Hours of Joanna I of Castile

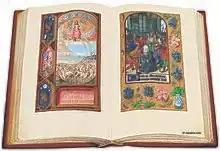
"Hours of Joana I of Castile" (British Library, Add MS 35313)

The Hours of Joanna I of Castile is a sixteenth-century illuminated codex housed in the British Library, London, under call number Add MS 35313.